Bob Heffron

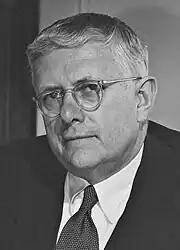
Heffron's nomination of H. V. Evatt as Chief Justice of New South Wales in 1960 proved highly controversial.

Heffron became premier, being sworn in with his cabinet on 23 October 1959 at Government House, Sydney by Governor Sir Eric Woodward. However, his time as premier was marked by significant tensions within the Labor Party in NSW and nationally, where although a split involving the Democratic Labor Party had been avoided during Cahill's term, the sectarian and factional undercurrent in the party was very much present in what was increasingly perceived as a tired and divided government. Indeed, the 68-year-old Heffron's government consisted mostly of MPs and Ministers who had come in with McKell after the 1941 election. In parliament, Heffron tended to reflect this by leaving most of the speaking roles to his deputy Jack Renshaw and local government and highways minister Pat Hills. It was clear to many that the aged Heffron's best days as a politician were behind him, as future Labor political advisor Richard Hall noted in "The Bulletin": "In the House he tends to ramble on, recalling past glories as Minister for Education or Minister for Emergency Services in answer to questions. In an age where clichés cloak most politicians, Heffron throws them out as though they were devastating retorts, although occasionally the old radical has shown his teeth, flashed into anger, and for a few minutes reminded us that this was the great mob-orator who led many bitter strikes." His old nemesis Jack Lang also took the opportunity to take a last swipe at him, ridiculing Heffron in his newspaper, "Century", as "Mr Magoo".